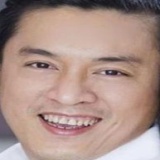
ca sĩ Lam Trường